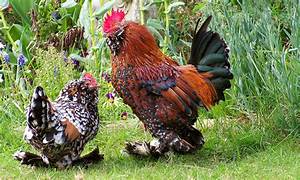
Label: chicken